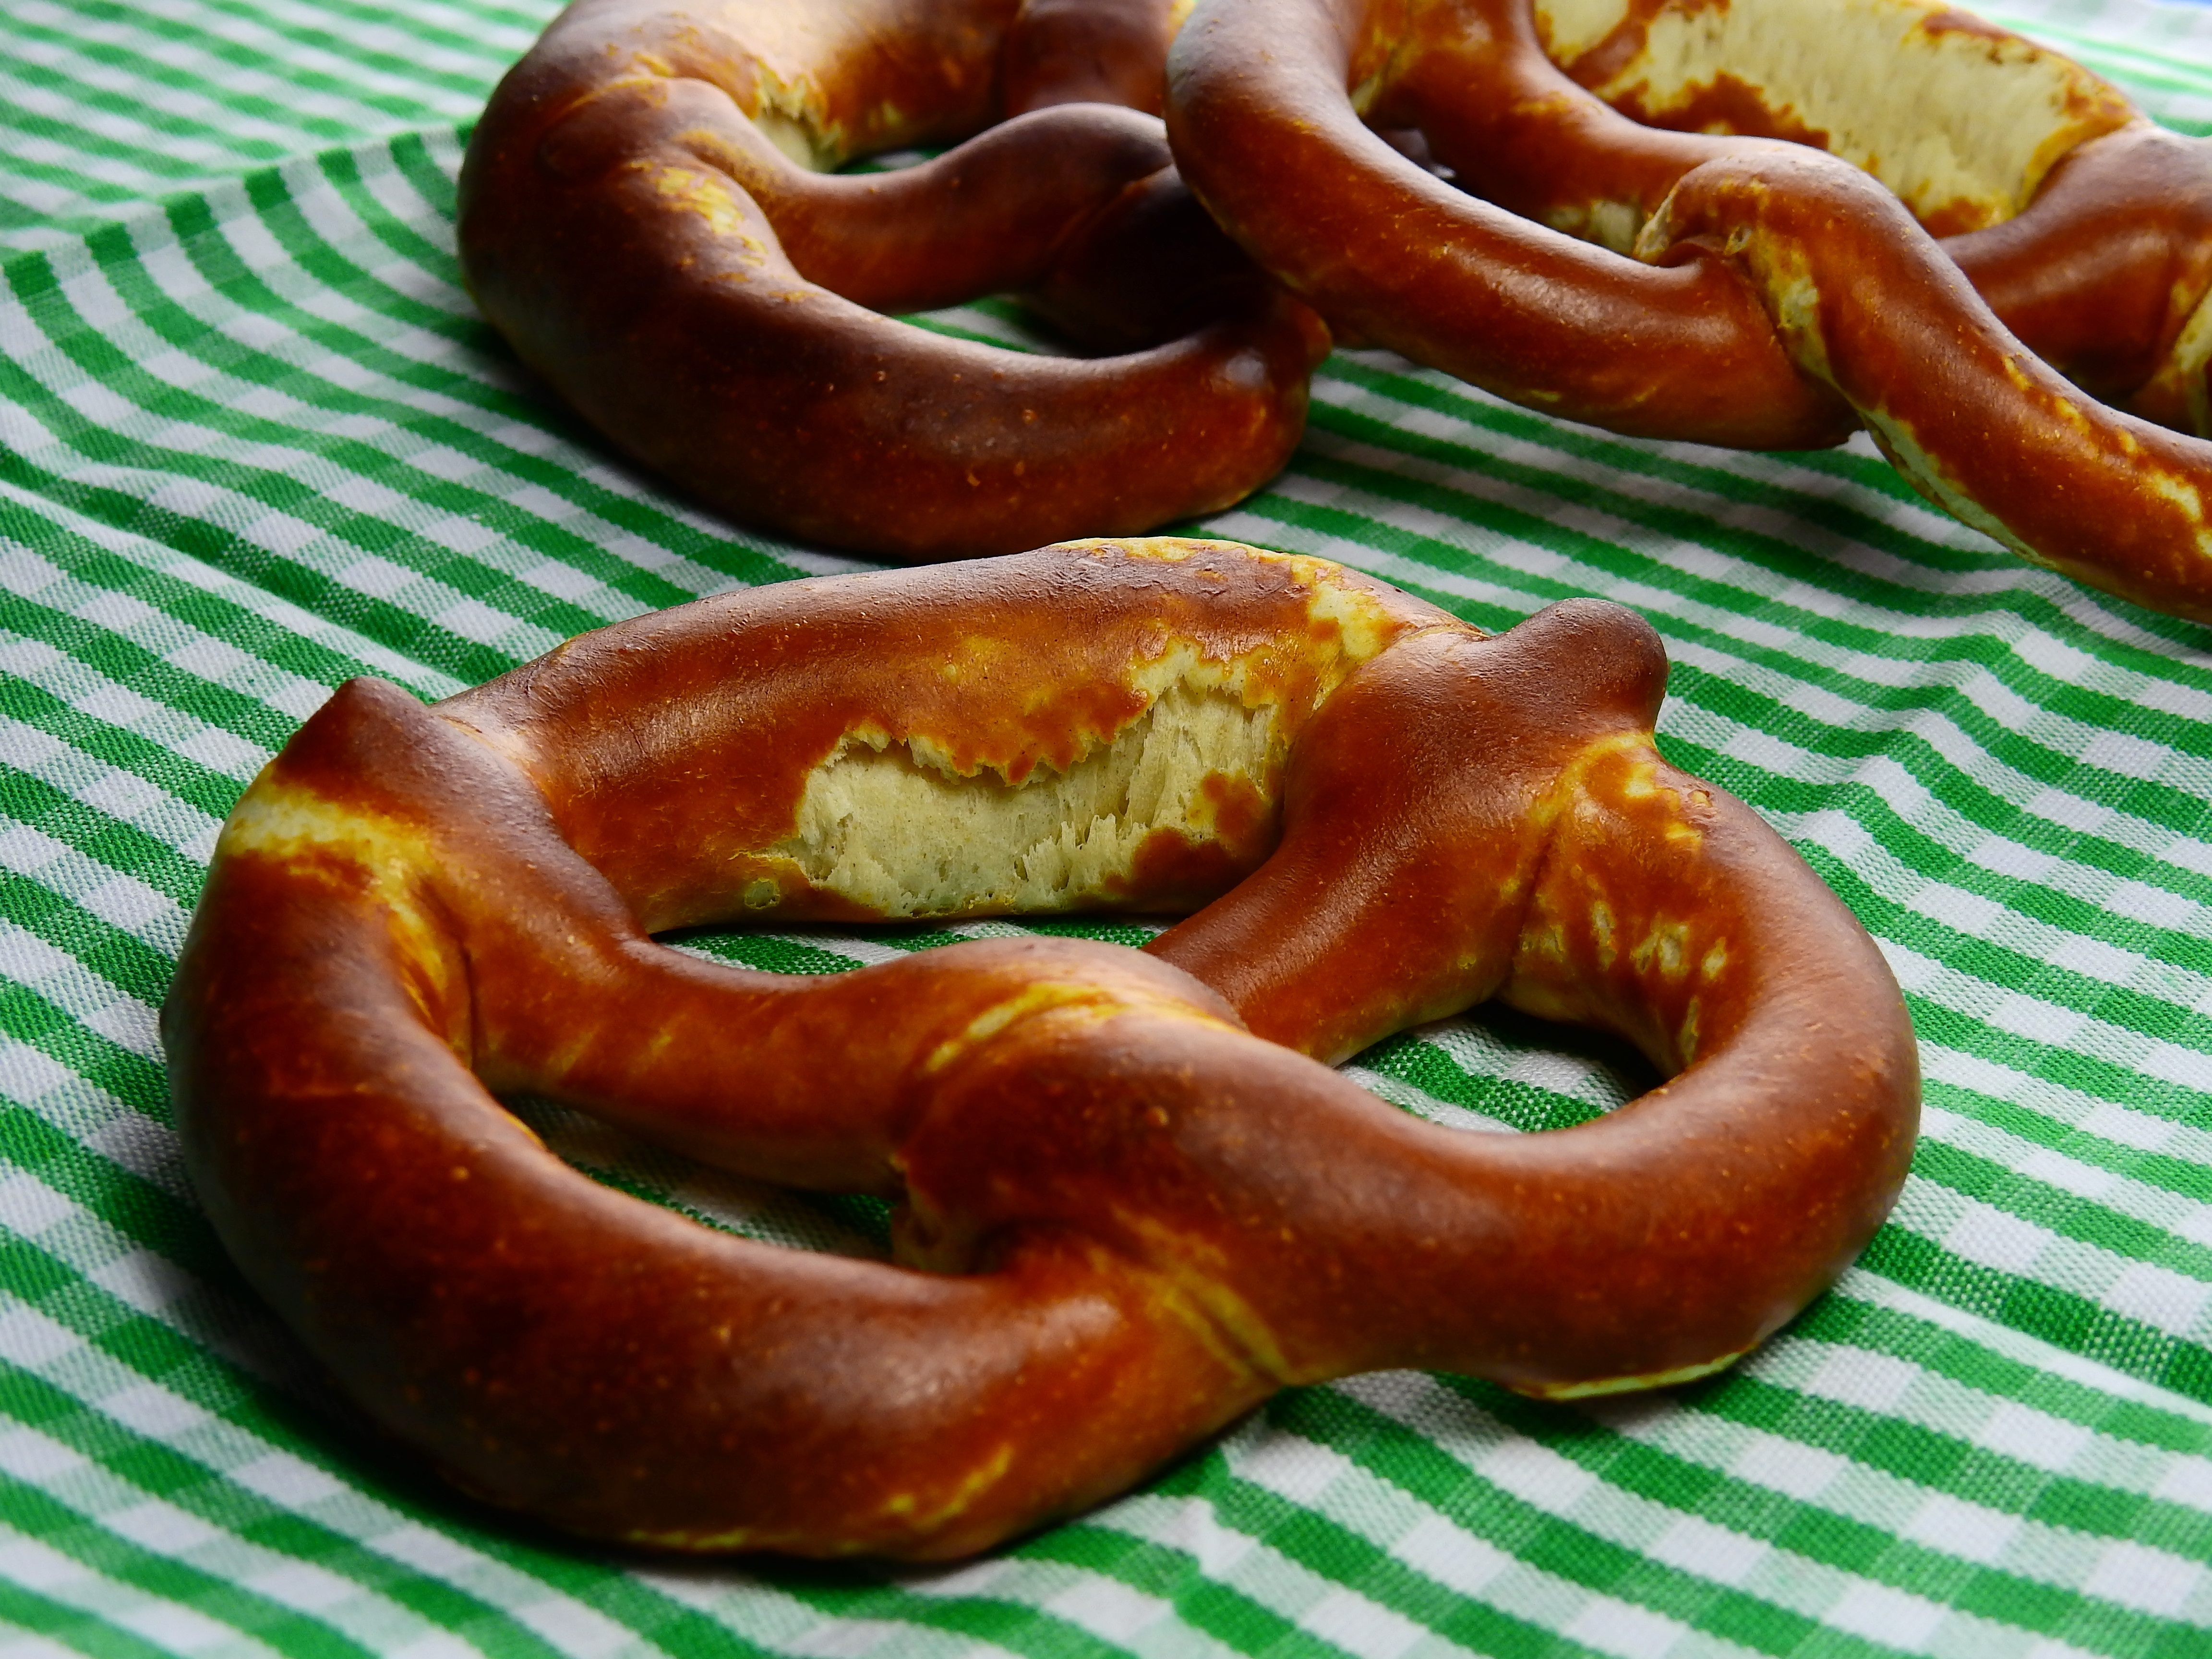
dish, food, eat, meat, cuisine, delicious, sausage, baked, specialty, tradition, crispy, pretzel, bratwurst, pretzels, baked goods, vienna sausage, snack food, kielbasa, weisswurst, boerewors